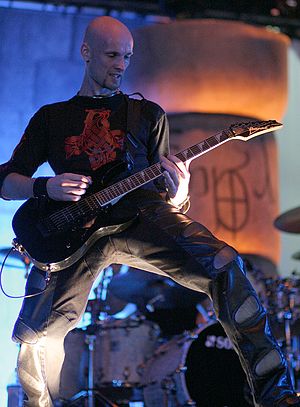
Robert Westerholt
Robert Westerholt med en guitar fra Ibanez
Robert Westerholt er guitarist i goth metal-bandet Within Temptation fra Holland. Robert dannede bandet tilbage i 1996 sammen med Sharon den Adel.